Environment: real
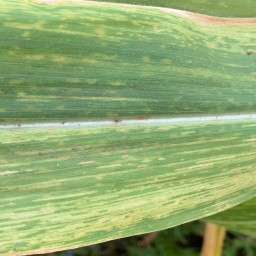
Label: lethal_necrosis